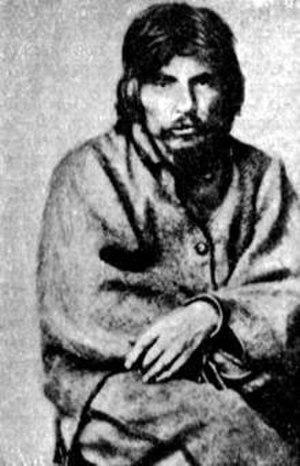
Nikolaï Andreïevich Ichoutine, né le 3 novembre 1840 et mort le 5 janvier 1879, est un militant révolutionnaire influencé par les idées du socialisme utopique, qui complota contre le pouvoir du tsar Alexandre II de Russie.